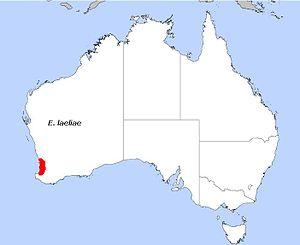
Eucalyptus laeliae est un Eucalyptus de taille petite à moyenne qui se trouve uniquement sur le versant ouest de la Darling Range, en Australie-Occidentale.